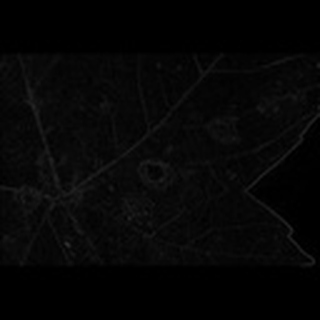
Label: cotton_target_spot